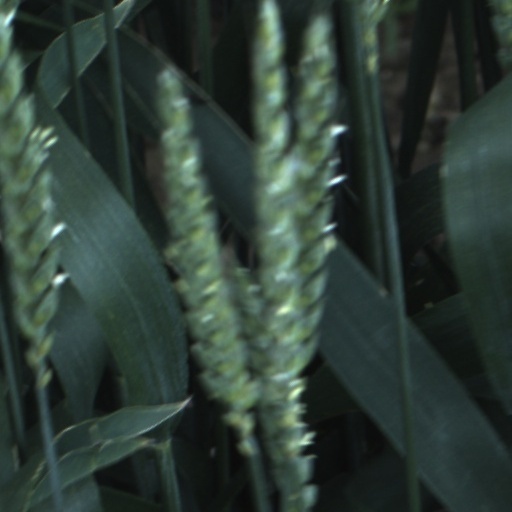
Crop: wheat